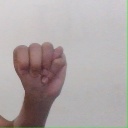
अक्षर: म